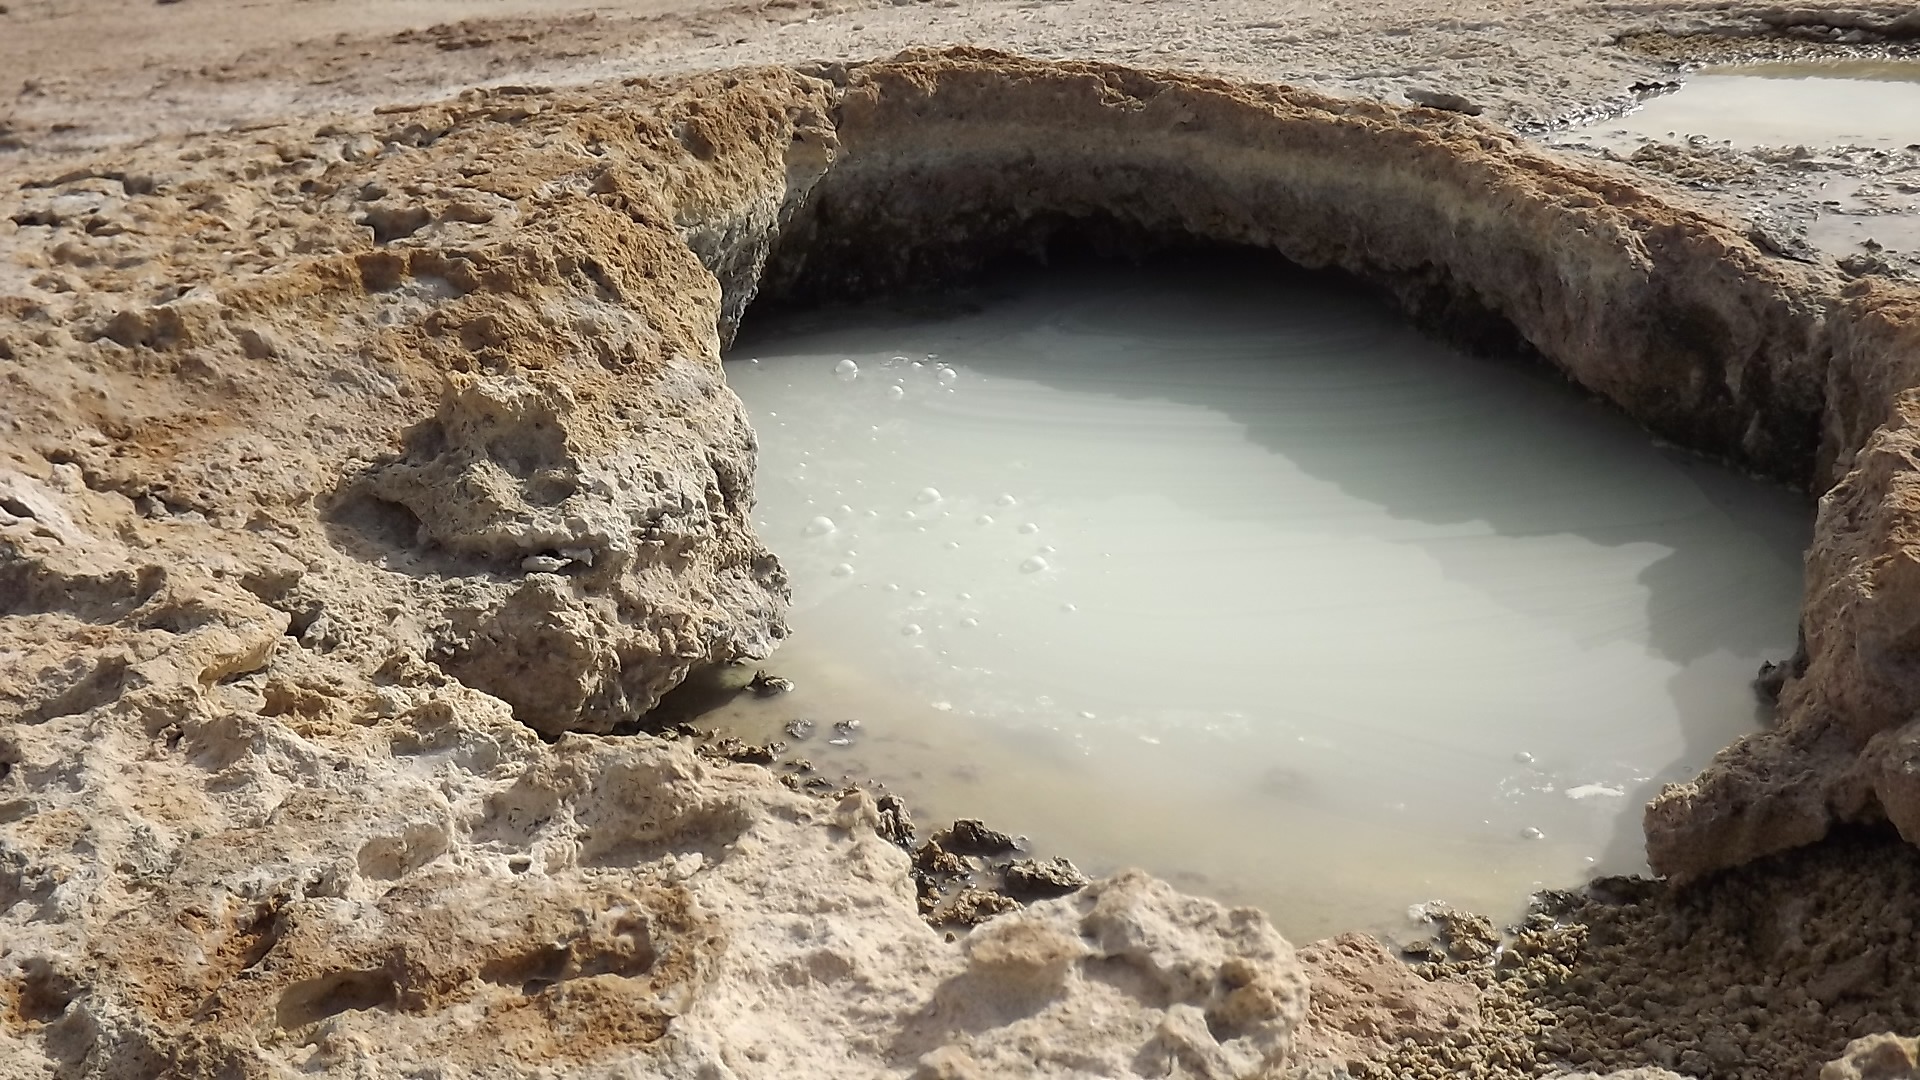
white, warm, formation, natural, soil, geology, hot, bubbles, falcon, waters, prehistoric, wadi, thermal, sulphur, landform, cuiva